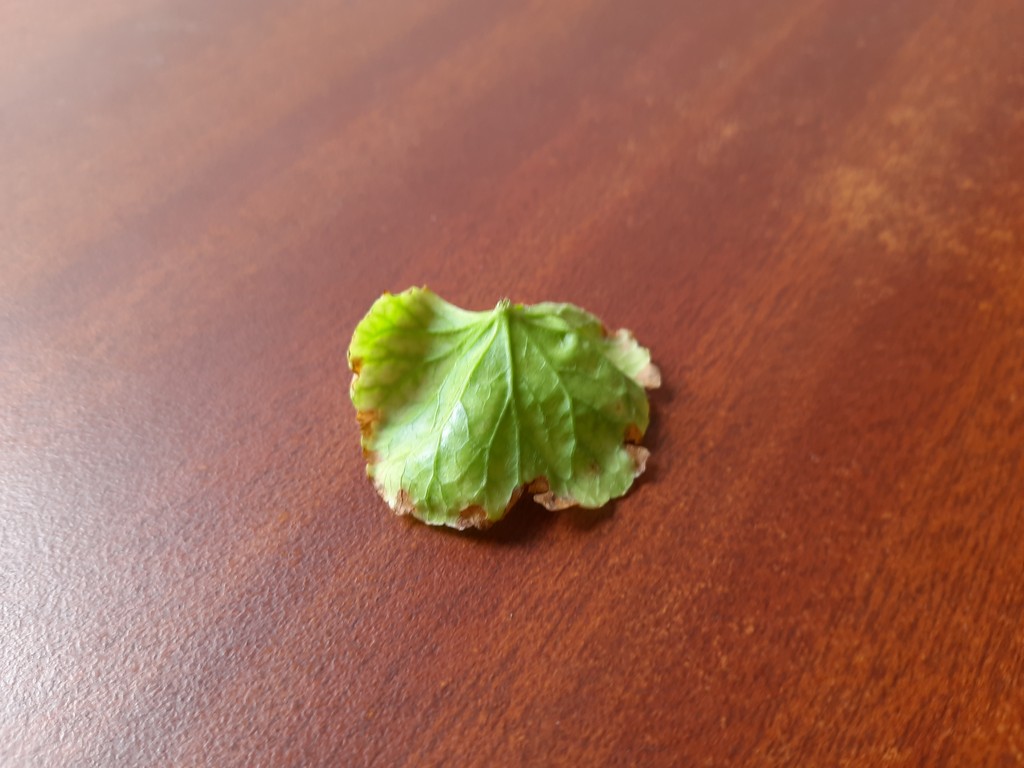
Label: Unhealthy